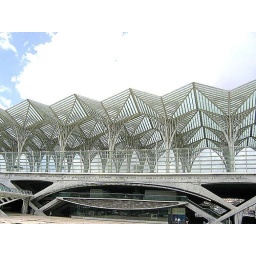
Modern roof for the newest train station in the city.